Science and technology in Iran

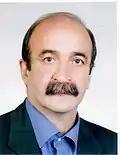
Ahmad Reza Dehpour, Iran's most prolific researcher of the year 2006

In 2010, AryoGen Biopharma established the biggest and most modern knowledge-based facility for production of therapeutic monoclonal antibodies in the region. As at 2012, Iran produced 15 types of monoclonal/anti-body drugs. These anti-cancer drugs are now produced by only two to three western companies.